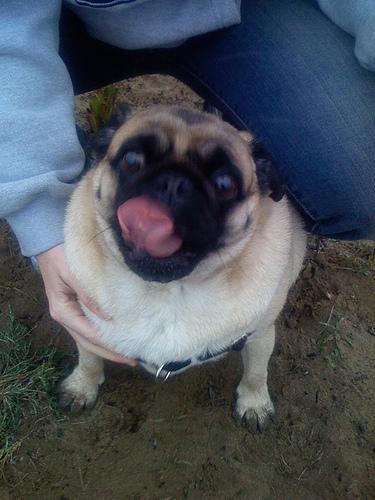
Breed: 798-n000130-pug